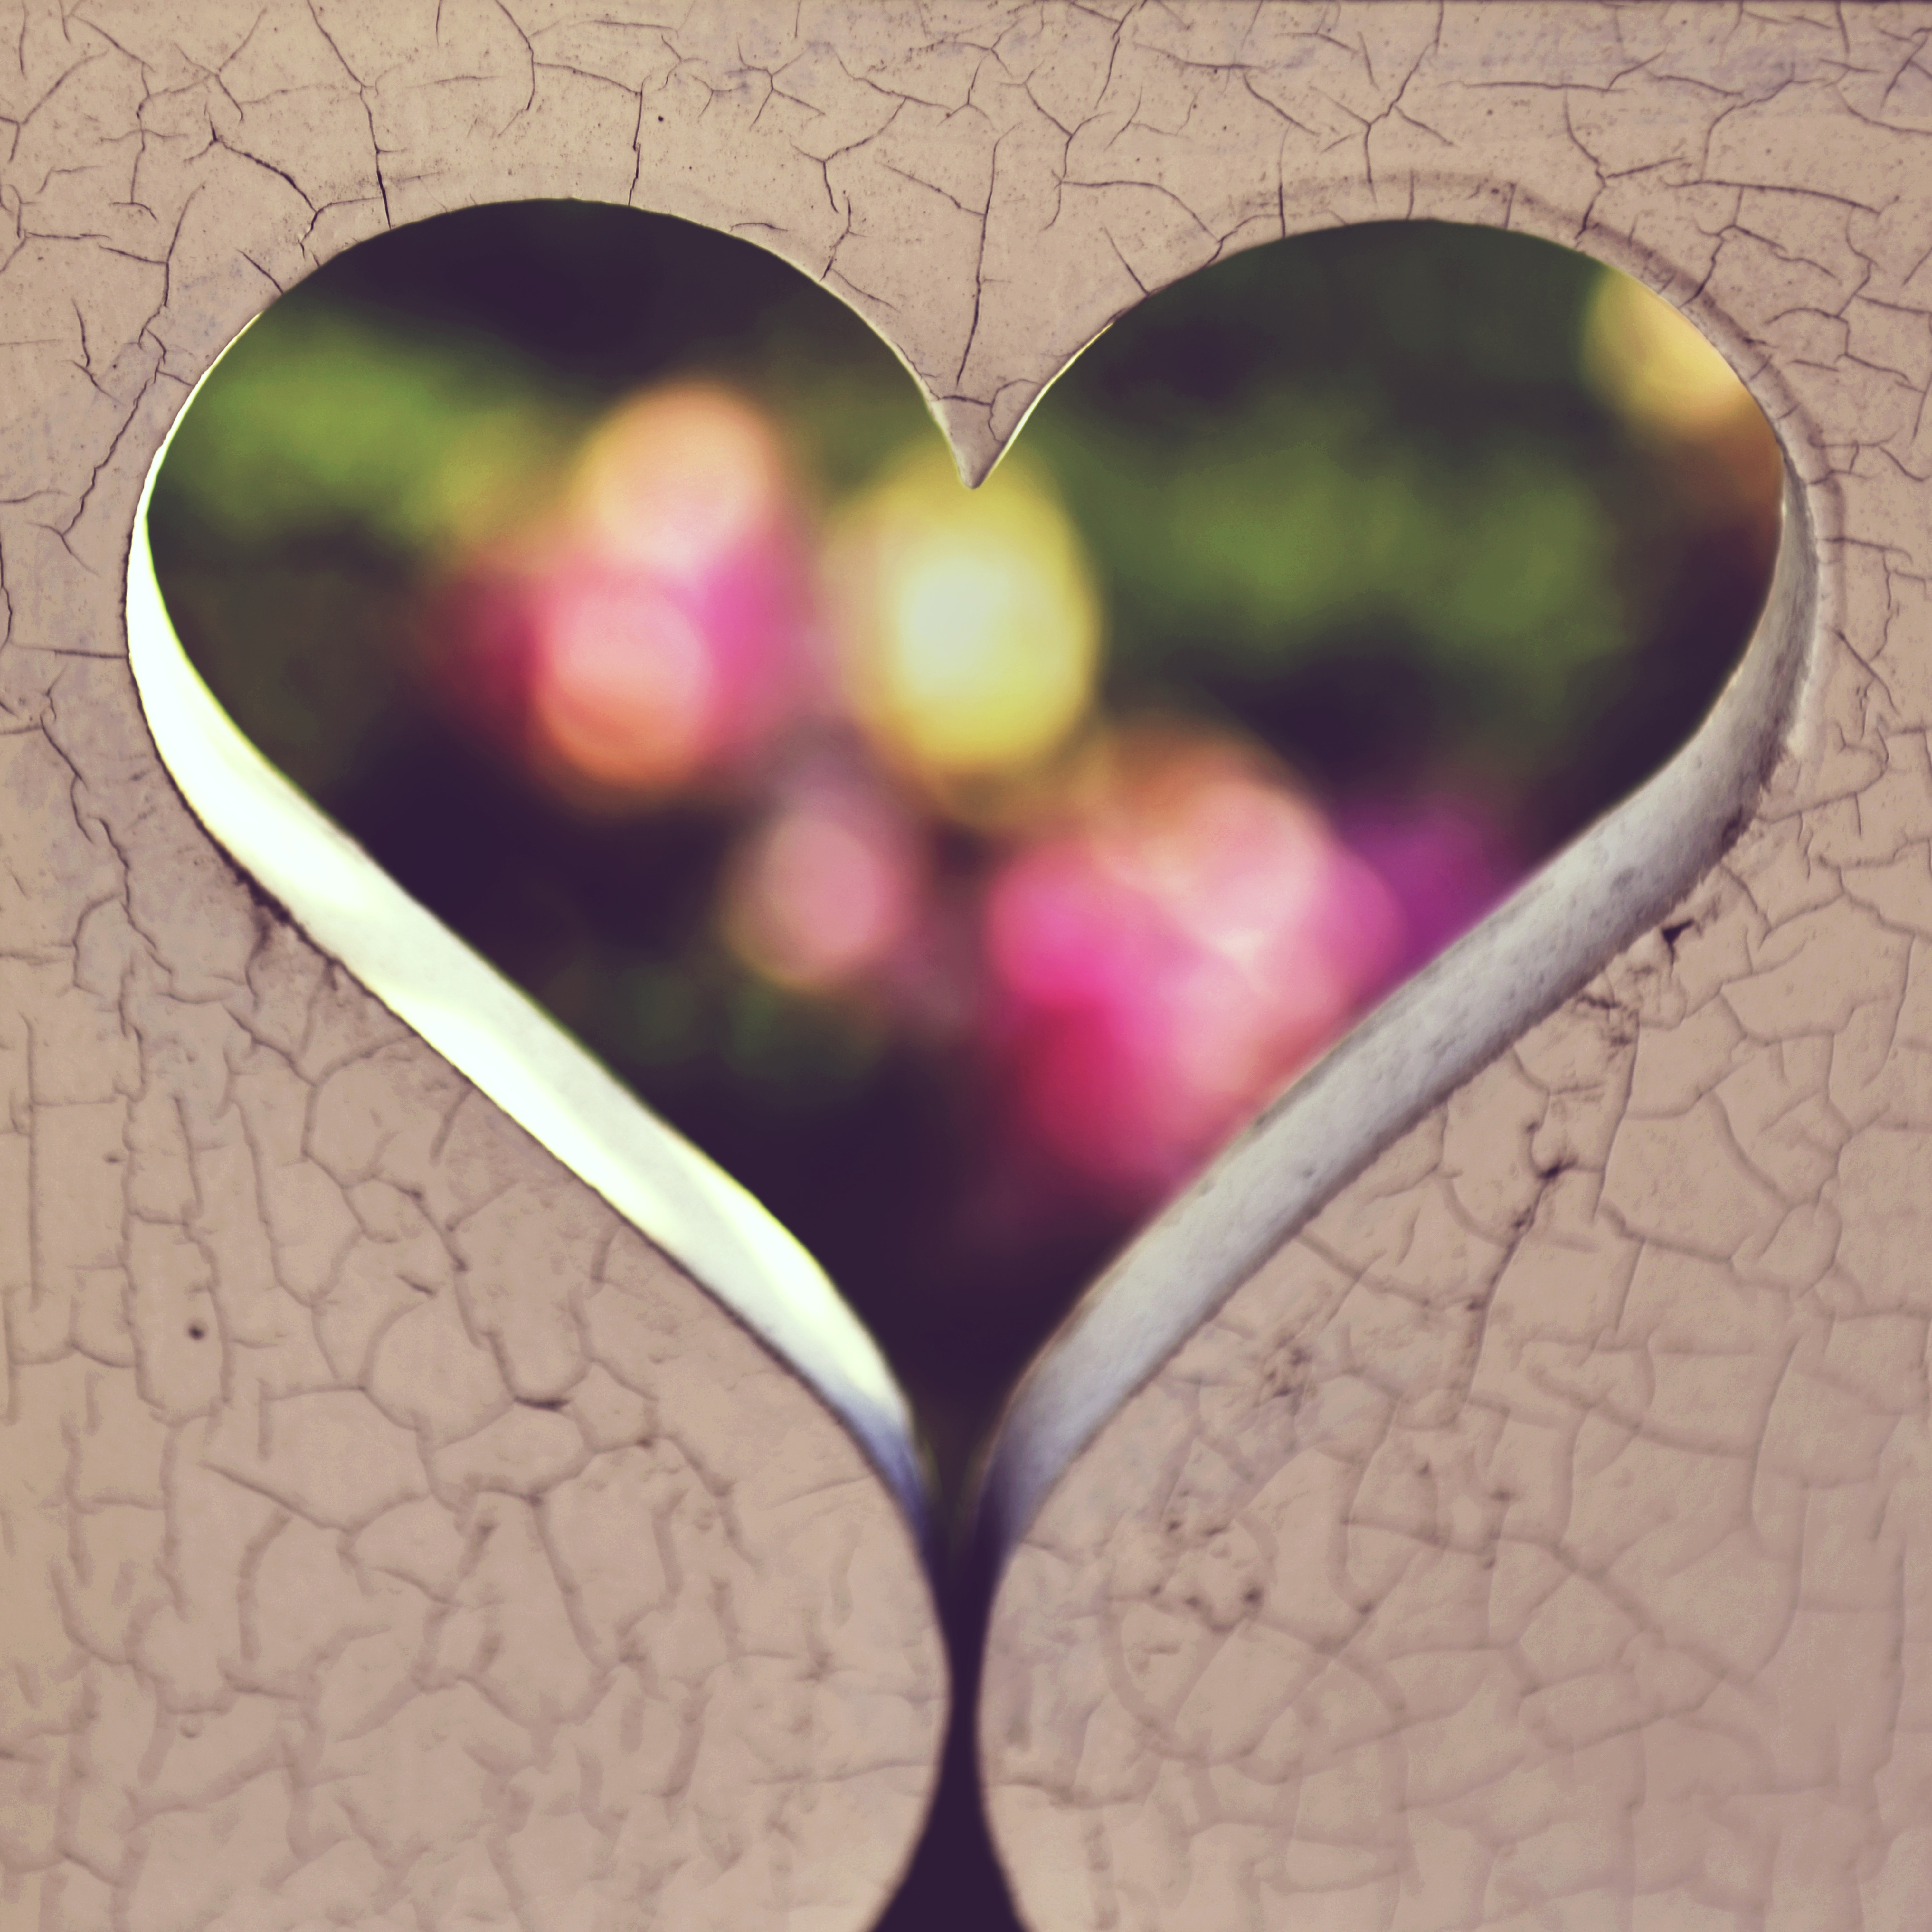
love, heart, pink, organ, human body, Material property, photography, Tints and shades, plant, valentine's day, Colorfulness, macro photography